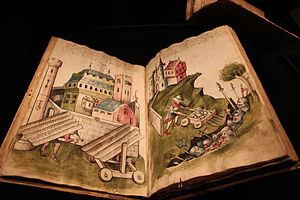
Hans Talhoffer / Værker
Ms.Thott.290.2º udstillet på Danmarks Borgcenter i Vordingborg.
Hans Talhoffers fægtemanual (ca. 1459) udstillet på Danmarks Borgcenter i Vordingborg.
Hans Talhoffer var en tysk fægtemester. Det er uvist, hvordan han har erhvervet sig viden om kamp, men hans værker gør det klart, at han havde kendskab til Johannes Liechtenauer, den store mester i middelalderlig tysk fægteteknik. Talhoffer var veluddannet med interesse for astrologi, matematik, onomastik, auctoritas og forholdstal. Han skrev mindst fem fægtemanualer og levede tilsyneladende af at undervise fx i træning i rettergang ved kamp.